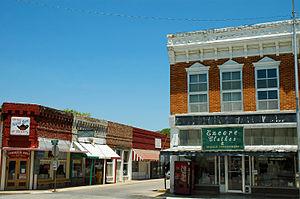
La ville de Berryville est le siège du comté de Carroll, dans l'Arkansas, aux États-Unis.